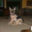
Label: dog